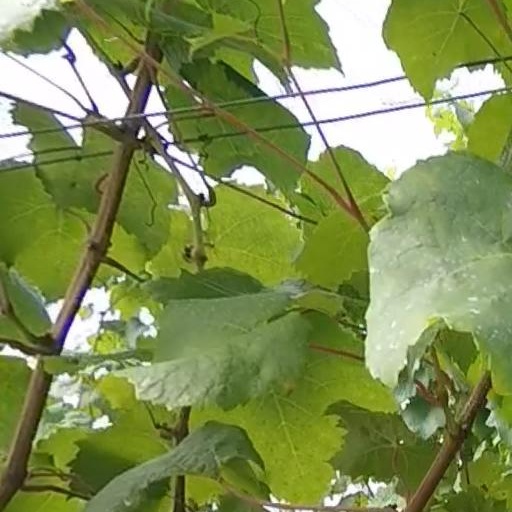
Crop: grape